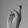
ASL letter: R